Liawenee

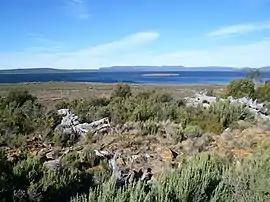

Liawenee is a small town in Tasmania, Australia built near Great Lake and the River Ouse, and was established on 11 June 1920. The town is an ex-Hydro village and now a residence for Inland Fisheries Services (IFS) and a Tasmania Police station. It is known for its exceptional fishing at nearby Great Lake and hosts several trout fishing events.